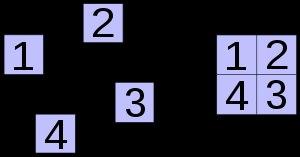
Les casse-tête mécaniques sont des jeux de réflexion ou casse-tête, à classer dans la catégorie casse-tête tri-dimensionnel. La résolution du problème se fait par manipulation de l'objet ou de certaines parties. Les casse-tête sont généralement conçus pour un seul joueur. L'objectif est que le joueur découvre le principe de l'objet par la réflexion, plutôt que de trouver la solution par essais et erreurs.